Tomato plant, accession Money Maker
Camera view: horizontal (90 deg, fisheye); turntable rotation: 270 degrees
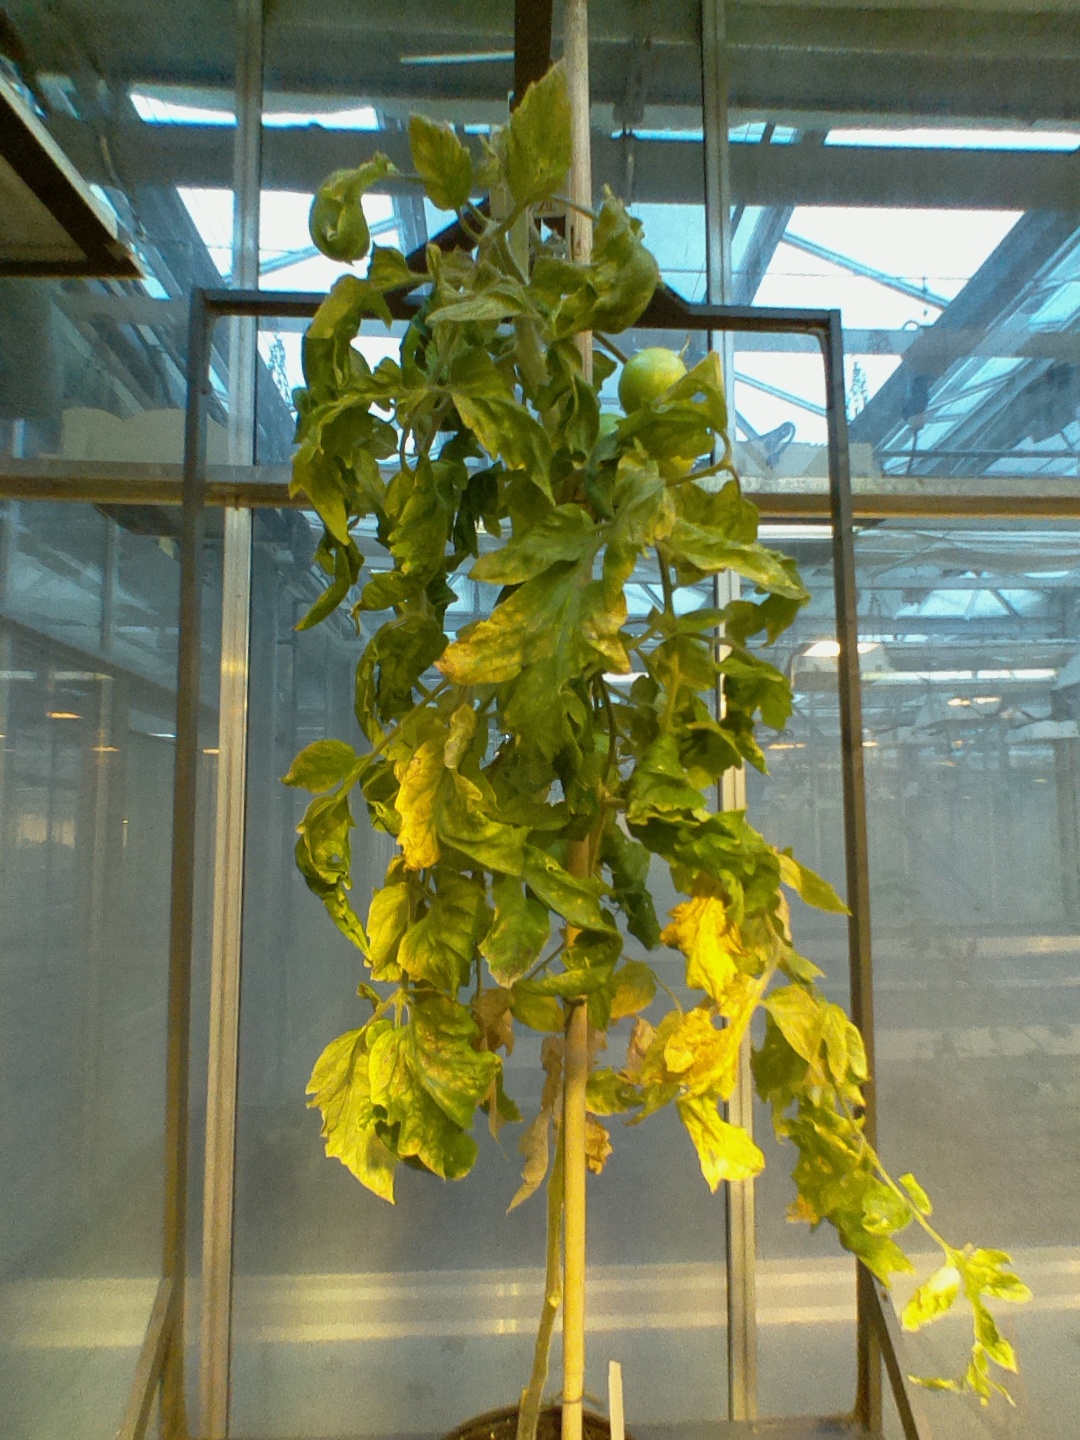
BBCH growth stage 79: 90% -100% of final fruit size